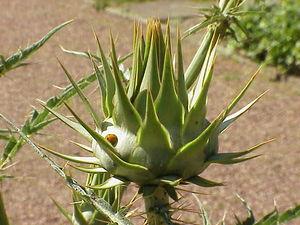
Cynara cardunculus est un complexe d'espèces de plantes herbacées bisannuelles, de la famille des Astéracées, comprenant l'artichaut et le cardon, originaires du bassin méditerranéen. C'est en fait un membre amélioré de la grande famille des chardons.